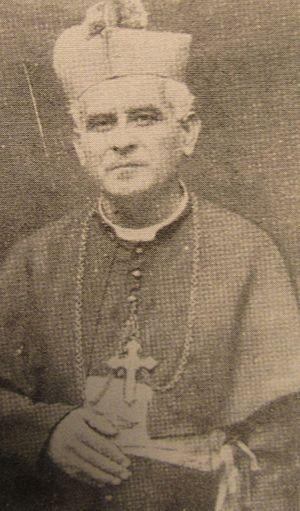
Domenico Mezzadri, né le 30 janvier 1867 à San Rocco al Porto, dans la province de Lodi, en Lombardie, et mort le 8 décembre 1936 à Chioggia, est un prêtre et évêque catholique italien, évêque du diocèse de Chioggia de 1920 à sa mort.